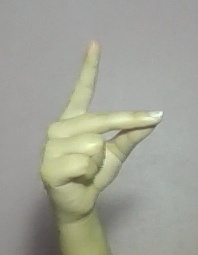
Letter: ta